Santuario del Cavallero

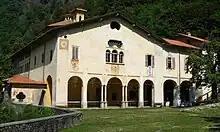
The sanctuary

The Cavallero sanctuary (Italian "santuario del Cavallero") devoted to Saint Mary of the Snow. It is set at 543 m height near the Sessera river in the municipality of Coggiola.